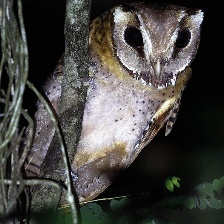
Species: ORIENTAL BAY OWL
Scientific name: PHODILUS BADIUS
ImageNet parent category: great_grey_owl